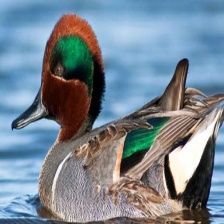
Species: TEAL DUCK
Scientific name: ANAS CRECCA
ImageNet parent category: drake